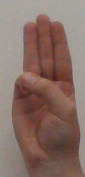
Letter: thaa